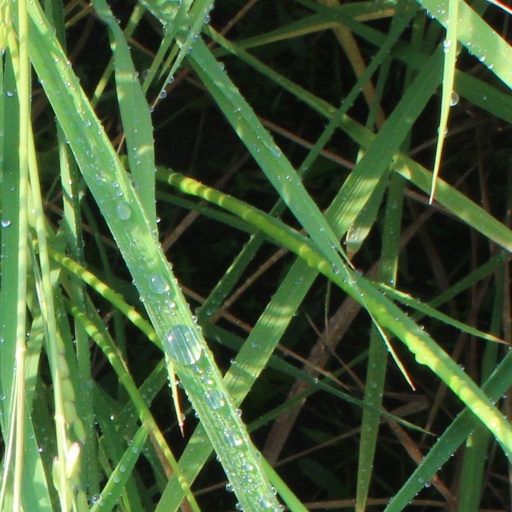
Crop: rice